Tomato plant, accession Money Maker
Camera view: horizontal (90 deg, fisheye); turntable rotation: 60 degrees
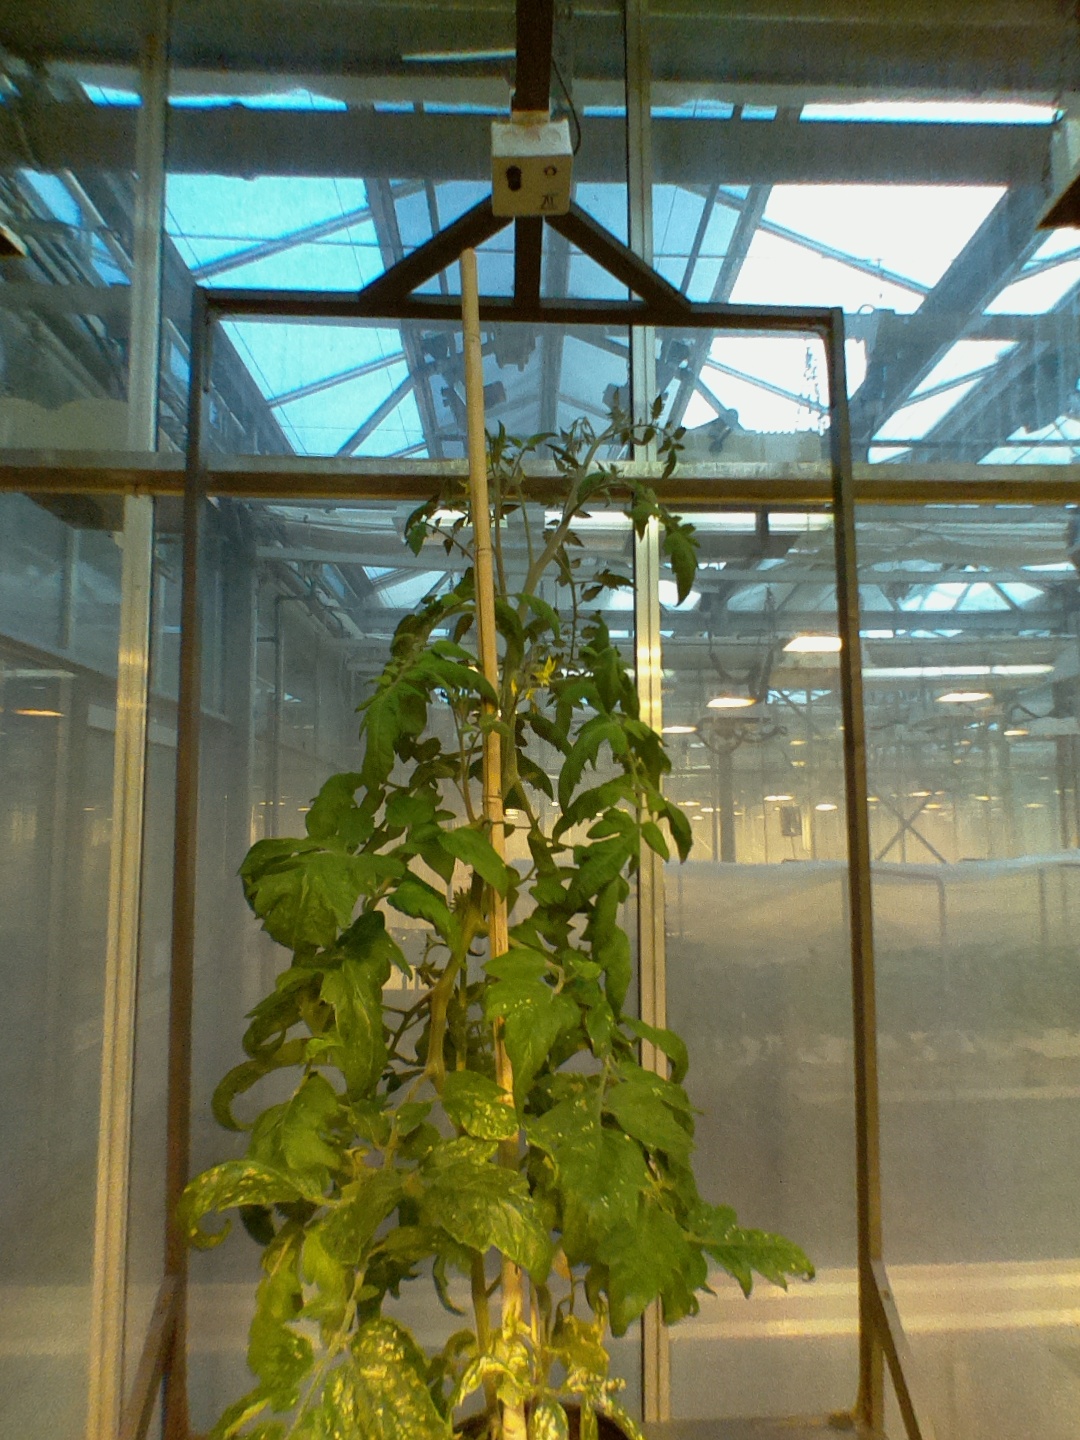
BBCH growth stage 68: Full flowering, 80%-90% of flowers open, more petals falling